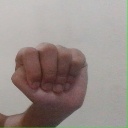
अक्षर: ठ